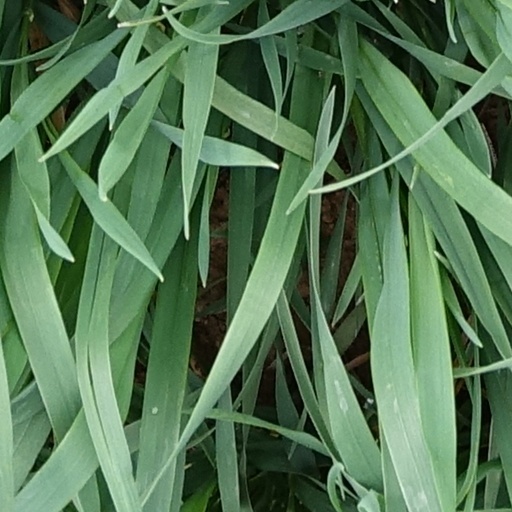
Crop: wheat